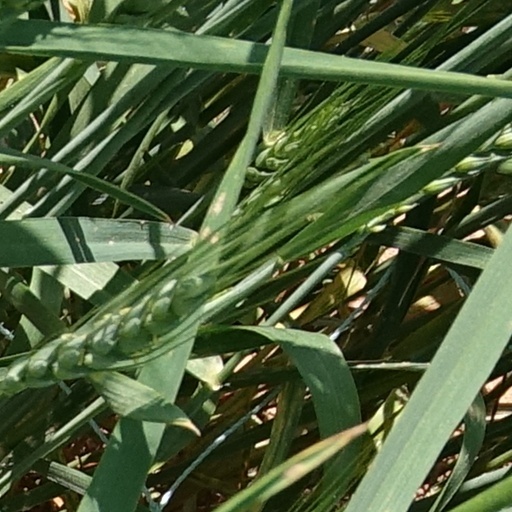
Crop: wheat